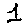
Label: 1